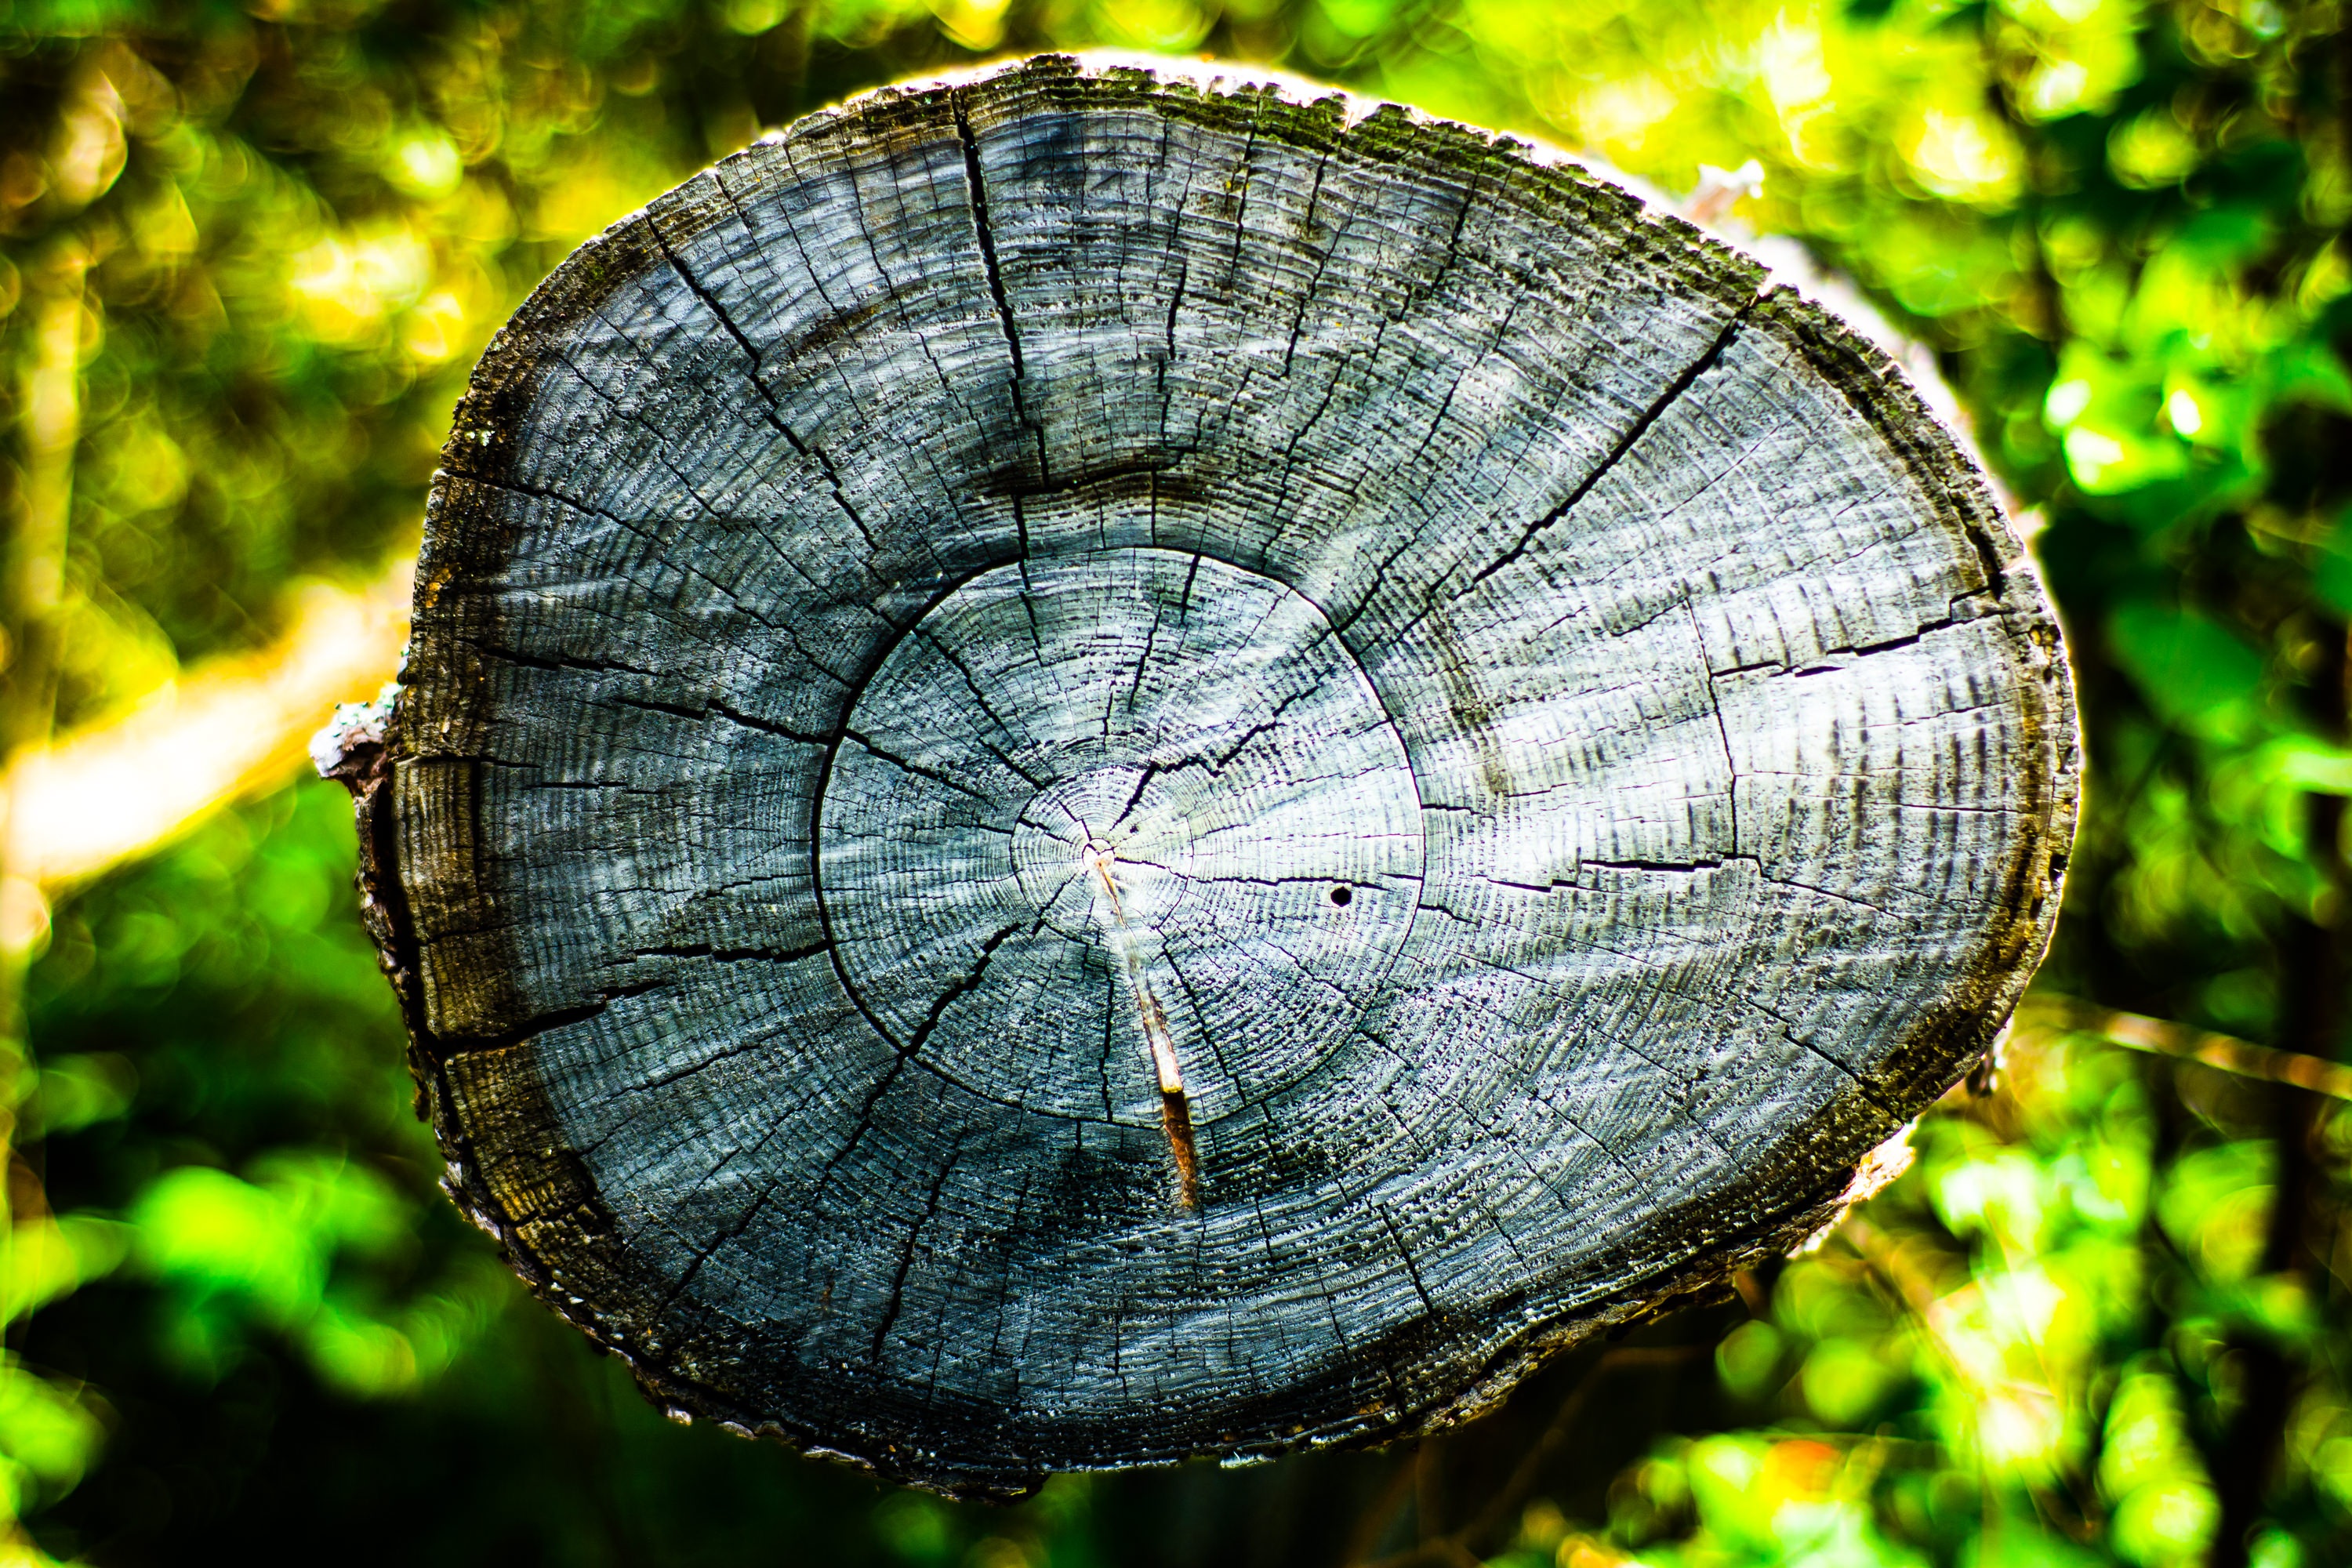
tree, nature, forest, branch, light, blur, plant, wood, sun, photography, sunlight, leaf, stump, flower, trunk, wildlife, environment, log, green, color, autumn, botany, flora, circle, close up, outdoors, tree stump, macro photography, woody plant, high angle shot